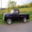
Label: pickup_truck